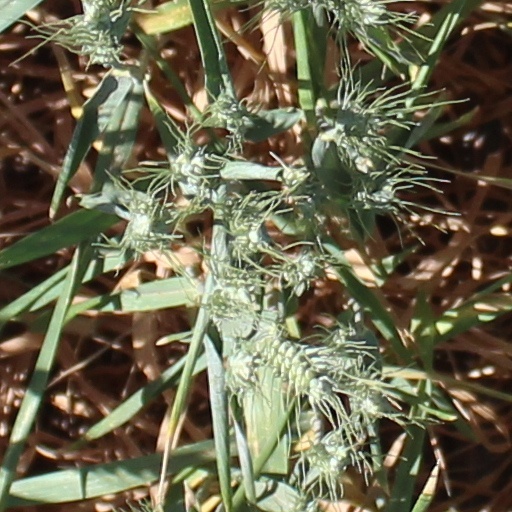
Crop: wheat